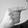
ASL letter: G